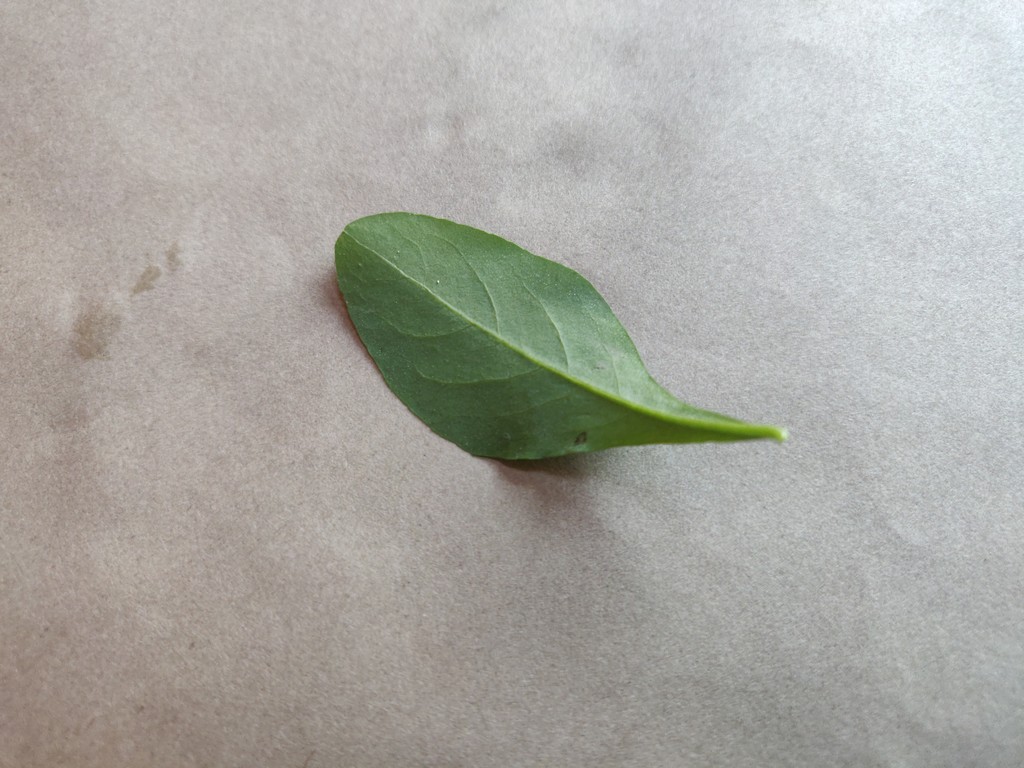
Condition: Healthy
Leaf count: single
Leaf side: back